Nikolay Paskutsky

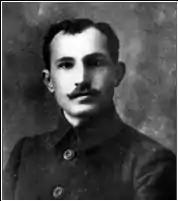

Nikolay Antonovich Paskutsky (9 November 1894 – 28 July 1938) was a Soviet politician who served briefly as the third first secretary of the Communist Party of the Turkmen SSR, serving from 1927 until August 1928. He was shot on 28 July 1938 during the Great Purge and posthumously rehabilitated in 1956.